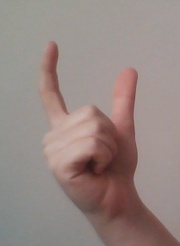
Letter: nun